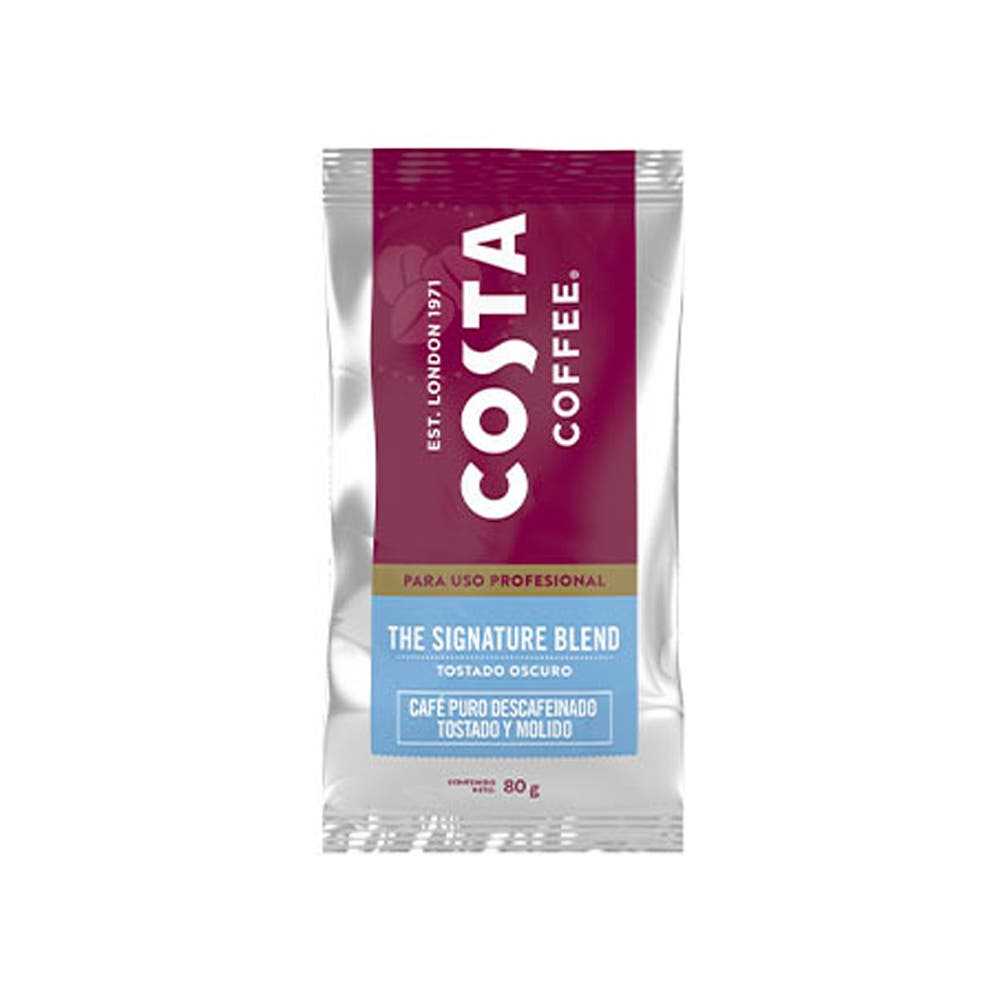
A Costa Coffee Decaffeinated Dark Roast Ground Coffee in a 80-grams aliminum bag